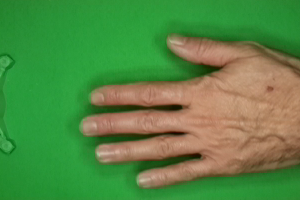
Label: paper